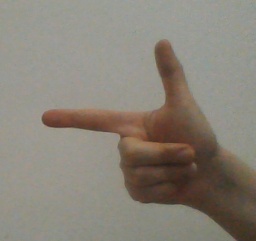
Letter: yaa